Thomas Elfe

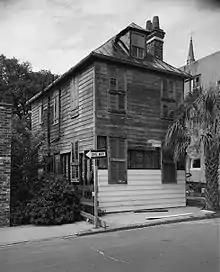
Thomas Elfe's house in 1963, before its restoration.

Thomas Elfe was also a real estate investor. He made his money buying, selling and renting properties in the Charleston area. He owned a number of properties that served, from time to time, as his principal residence, a haven of peace or a furniture store, but the addresses of which are uncertain. A description of his furniture store in the "South Carolina Gazette" of September 28, 1747, placed his main workshop "near Doct. Martin", a location that is no longer known. In 1748, his store is said to be "on the corner opposite Mr. Eycott", also an unknown location.